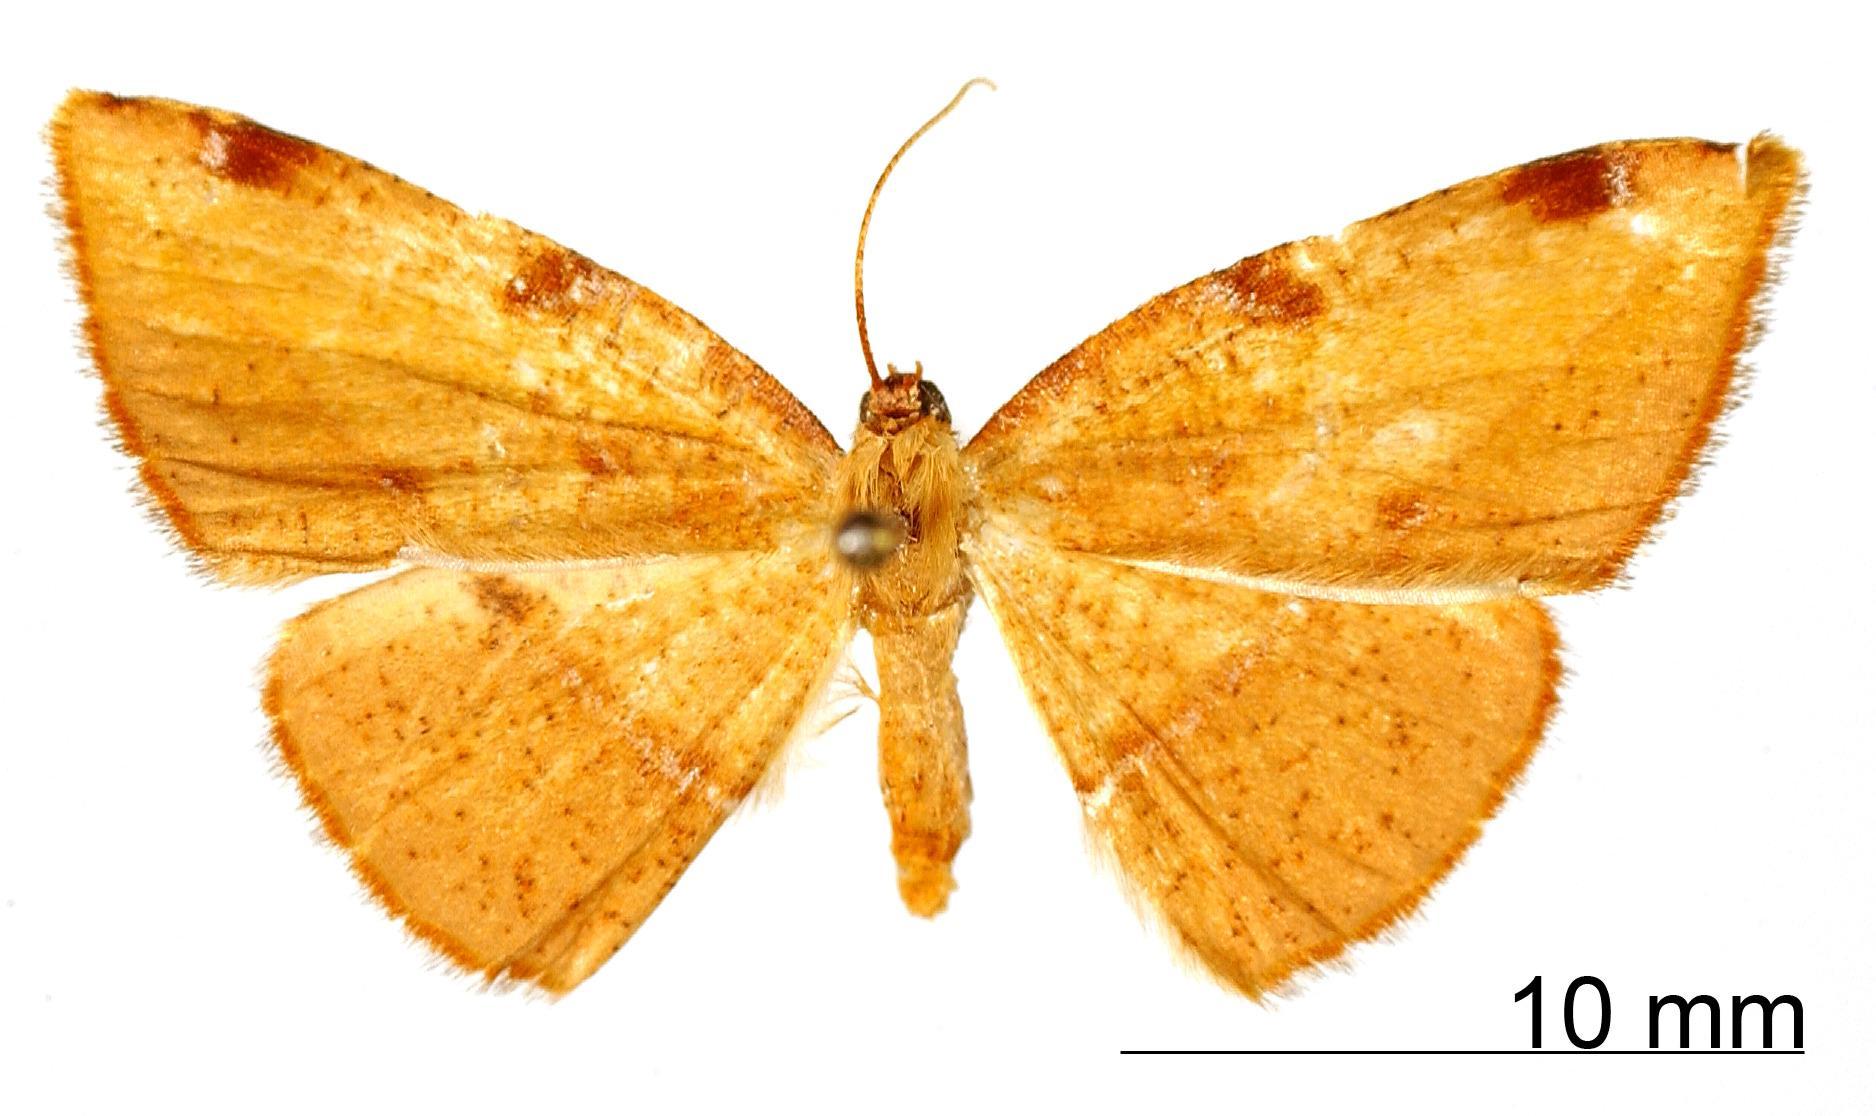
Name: Pyrinia subsanguinea
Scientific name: Pyrinia subsanguinea Dognin, 1910
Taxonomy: Animalia, Arthropoda, Insecta, Lepidoptera, Geometridae, Ennominae
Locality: San Antonio, Cali, Colombia, Colombia